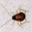
Label: cockroach